Peter Fairbairn

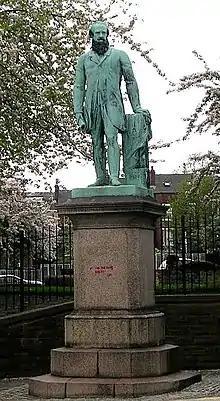
Statue of Sir Peter Fairbairn, in Woodhouse Square, Leeds.

Peter Fairbairn was the youngest brother of Sir William Fairbairn, born at Kelso in Roxburghshire in September 1799. He had little education, and his father obtained a situation for him in 1811 in the Percy Main colliery at Newcastle-on-Tyne. For three years Peter continued at Percy Main, until, at the age of fourteen, he was apprenticed to a millwright and engineer in Newcastle. He walked every day from Percy Main to Newcastle. During his apprenticeship he made the acquaintance of Henry Houldsworth of Glasgow, a mechanic and constructor of cotton machinery, under whom he was placed as foreman, ultimately being appointed traveller to the firm.